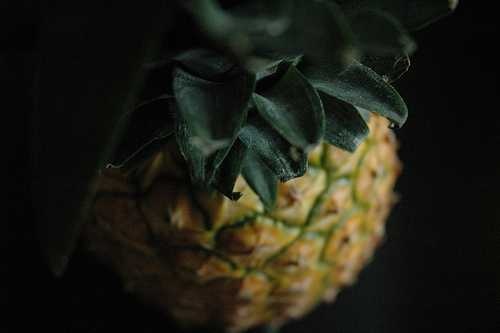
Label: Pineapple